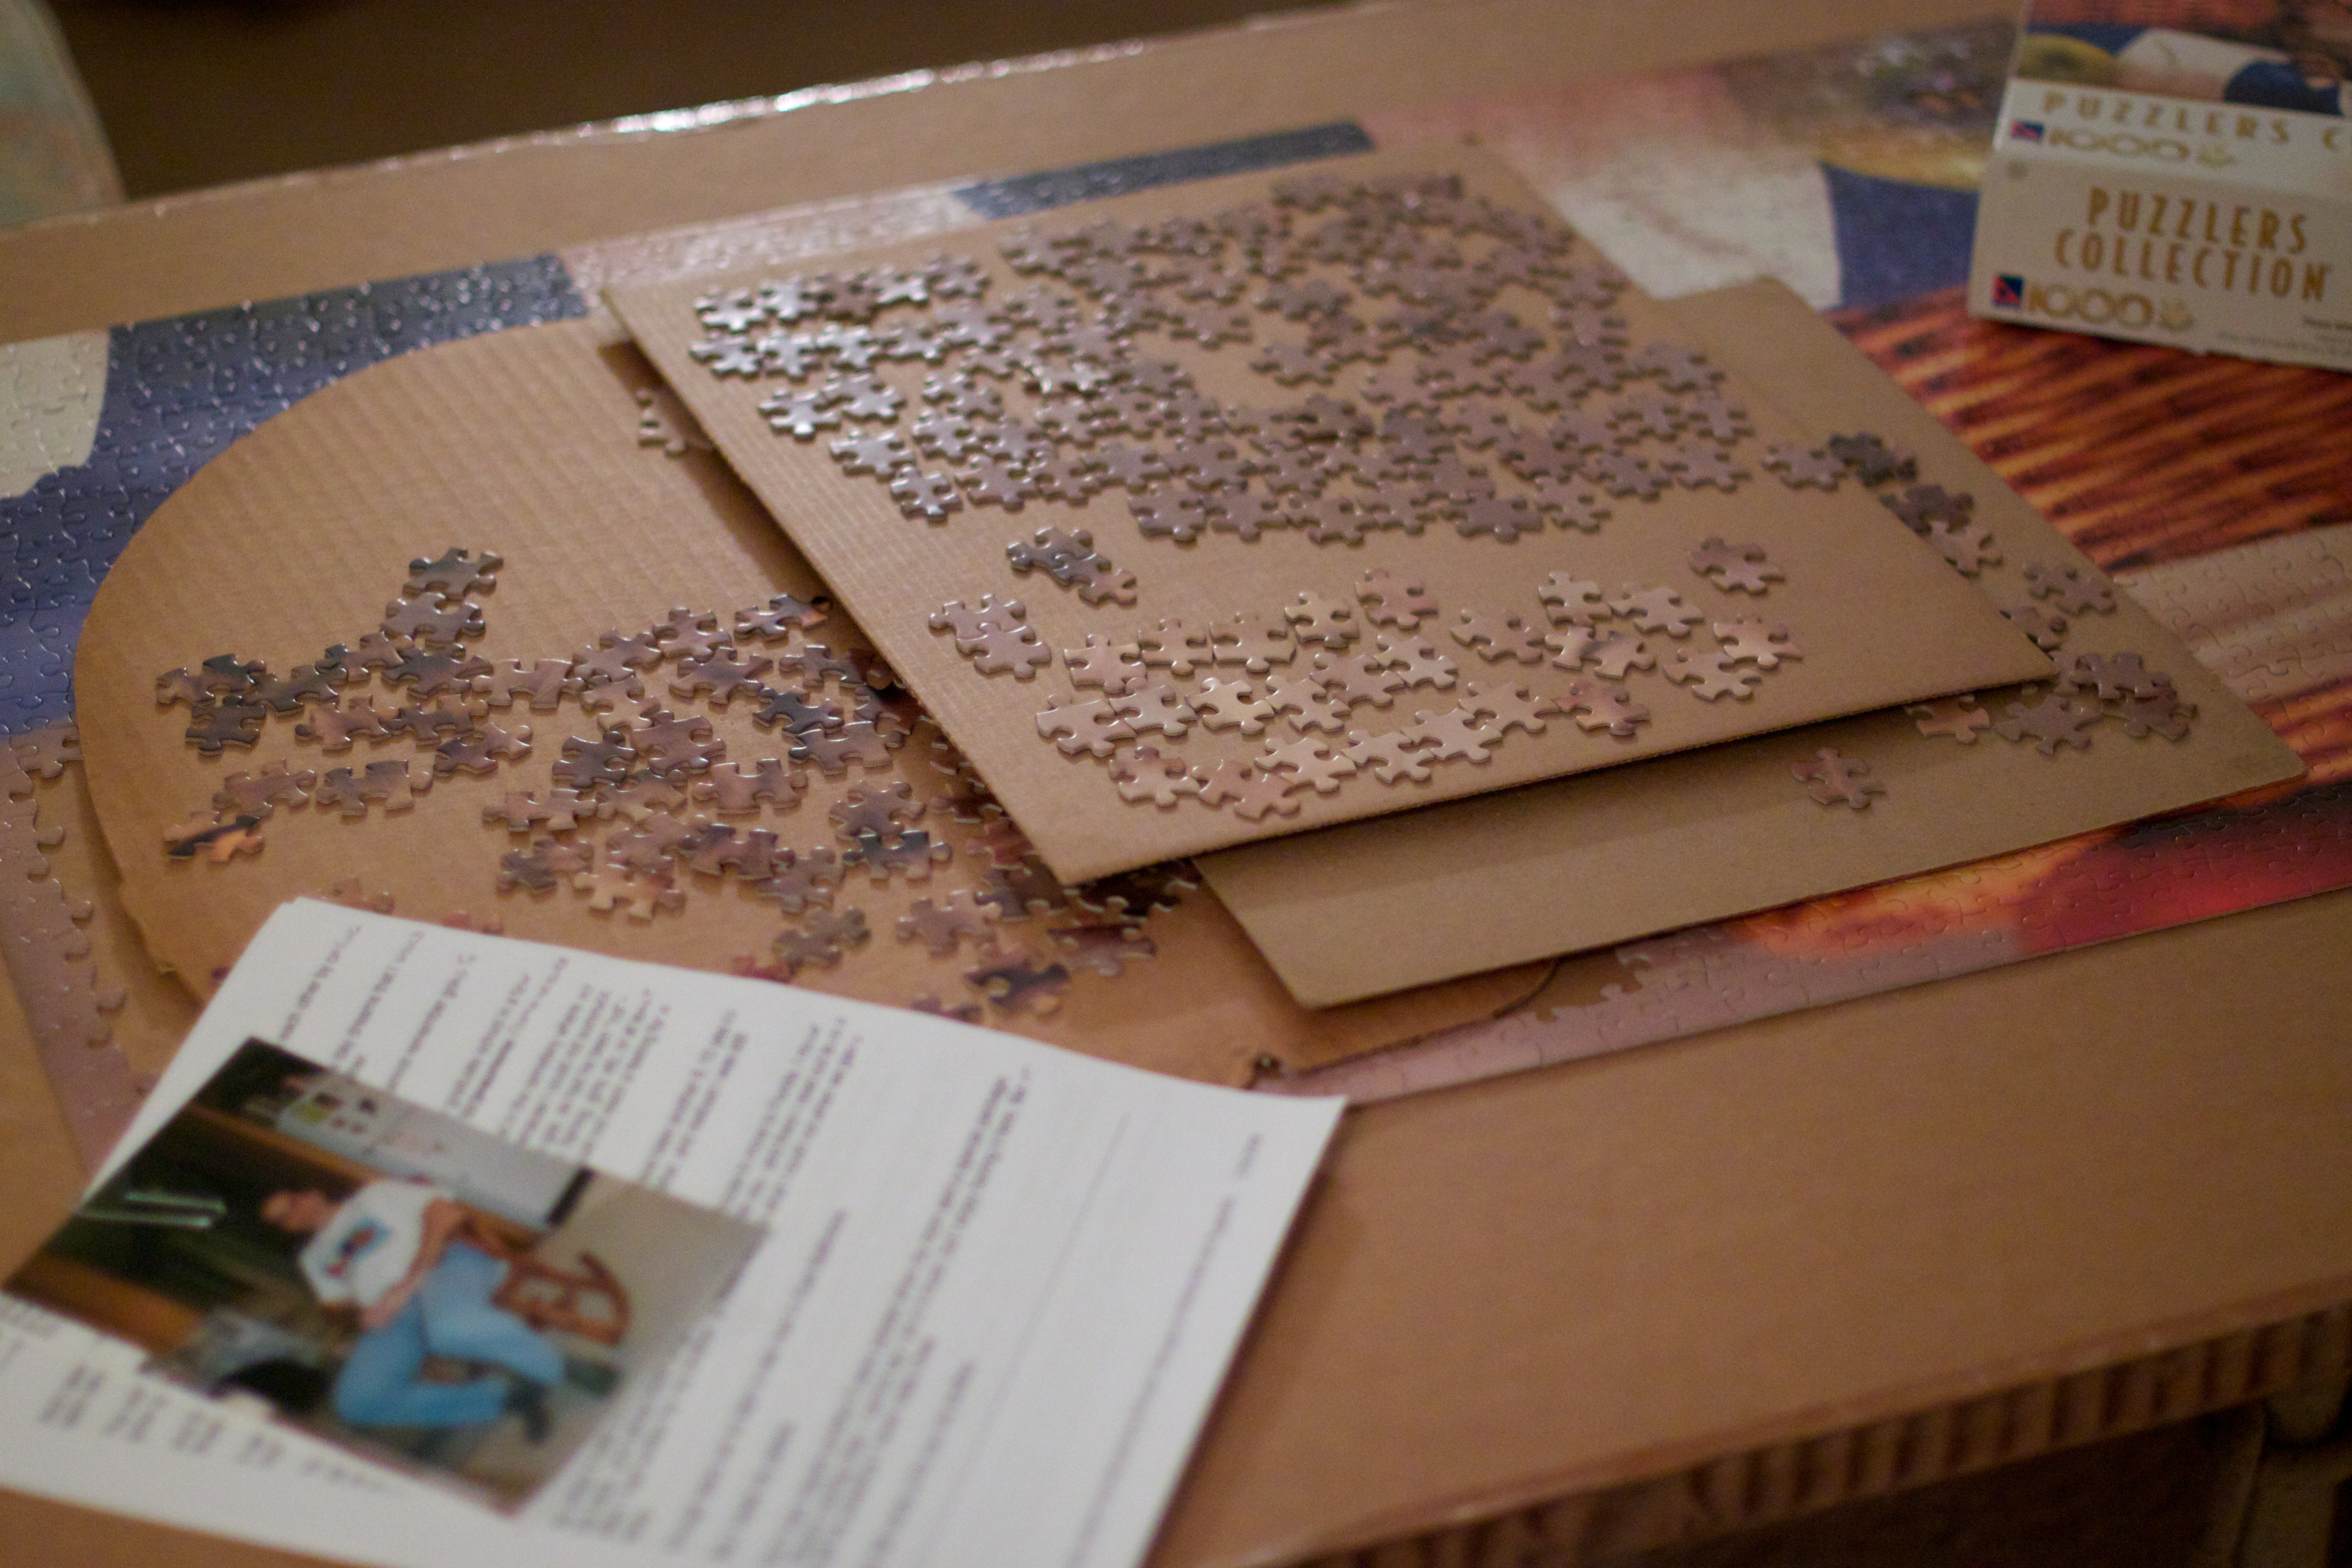
writing, wood, art, design, document, odyssey